Mojette transform

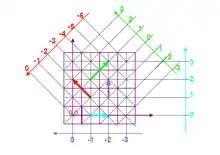
Figure 3: Projections of direction (p, q) of the 4x4 grid

These rules ensure the uniqueness in the correspondence of an angle and (p, q) values. For example, the 45 ° angle, the Rule 2 forbid to define the angle pairs (2,2) or (3,3) and Rule 3 prohibits to use (-2, -2) and (-1, -1). Only the angle (p = 1, q = 1) satisfies the three rules.